List of tallest buildings in New Orleans

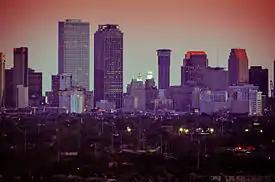
Pictured in the New Orleans skyline is Hancock Whitney Center (towards left), New Orleans' tallest building, standing at 697 ft. (212 m), as well as Place St. Charles, Plaza Tower, First Bank and Trust Tower, and Energy Centre

This trend was broken with the construction of the World Trade Center in 1967. The Plaza Tower, completed in 1969, was the first building to exceed . Shortly thereafter, Hancock Whitney Center took its place as the city's tallest building in 1972. The oil boom of the late 1970s and early 1980s led to more construction of high-rises in New Orleans, with the completion of 17 of the city's 40 tallest buildings. Today, the high-rises of New Orleans are clustered along Canal Street and Poydras Street in the Central Business District. Poydras Street in particular has emerged as the city's principal high-rise corridor.